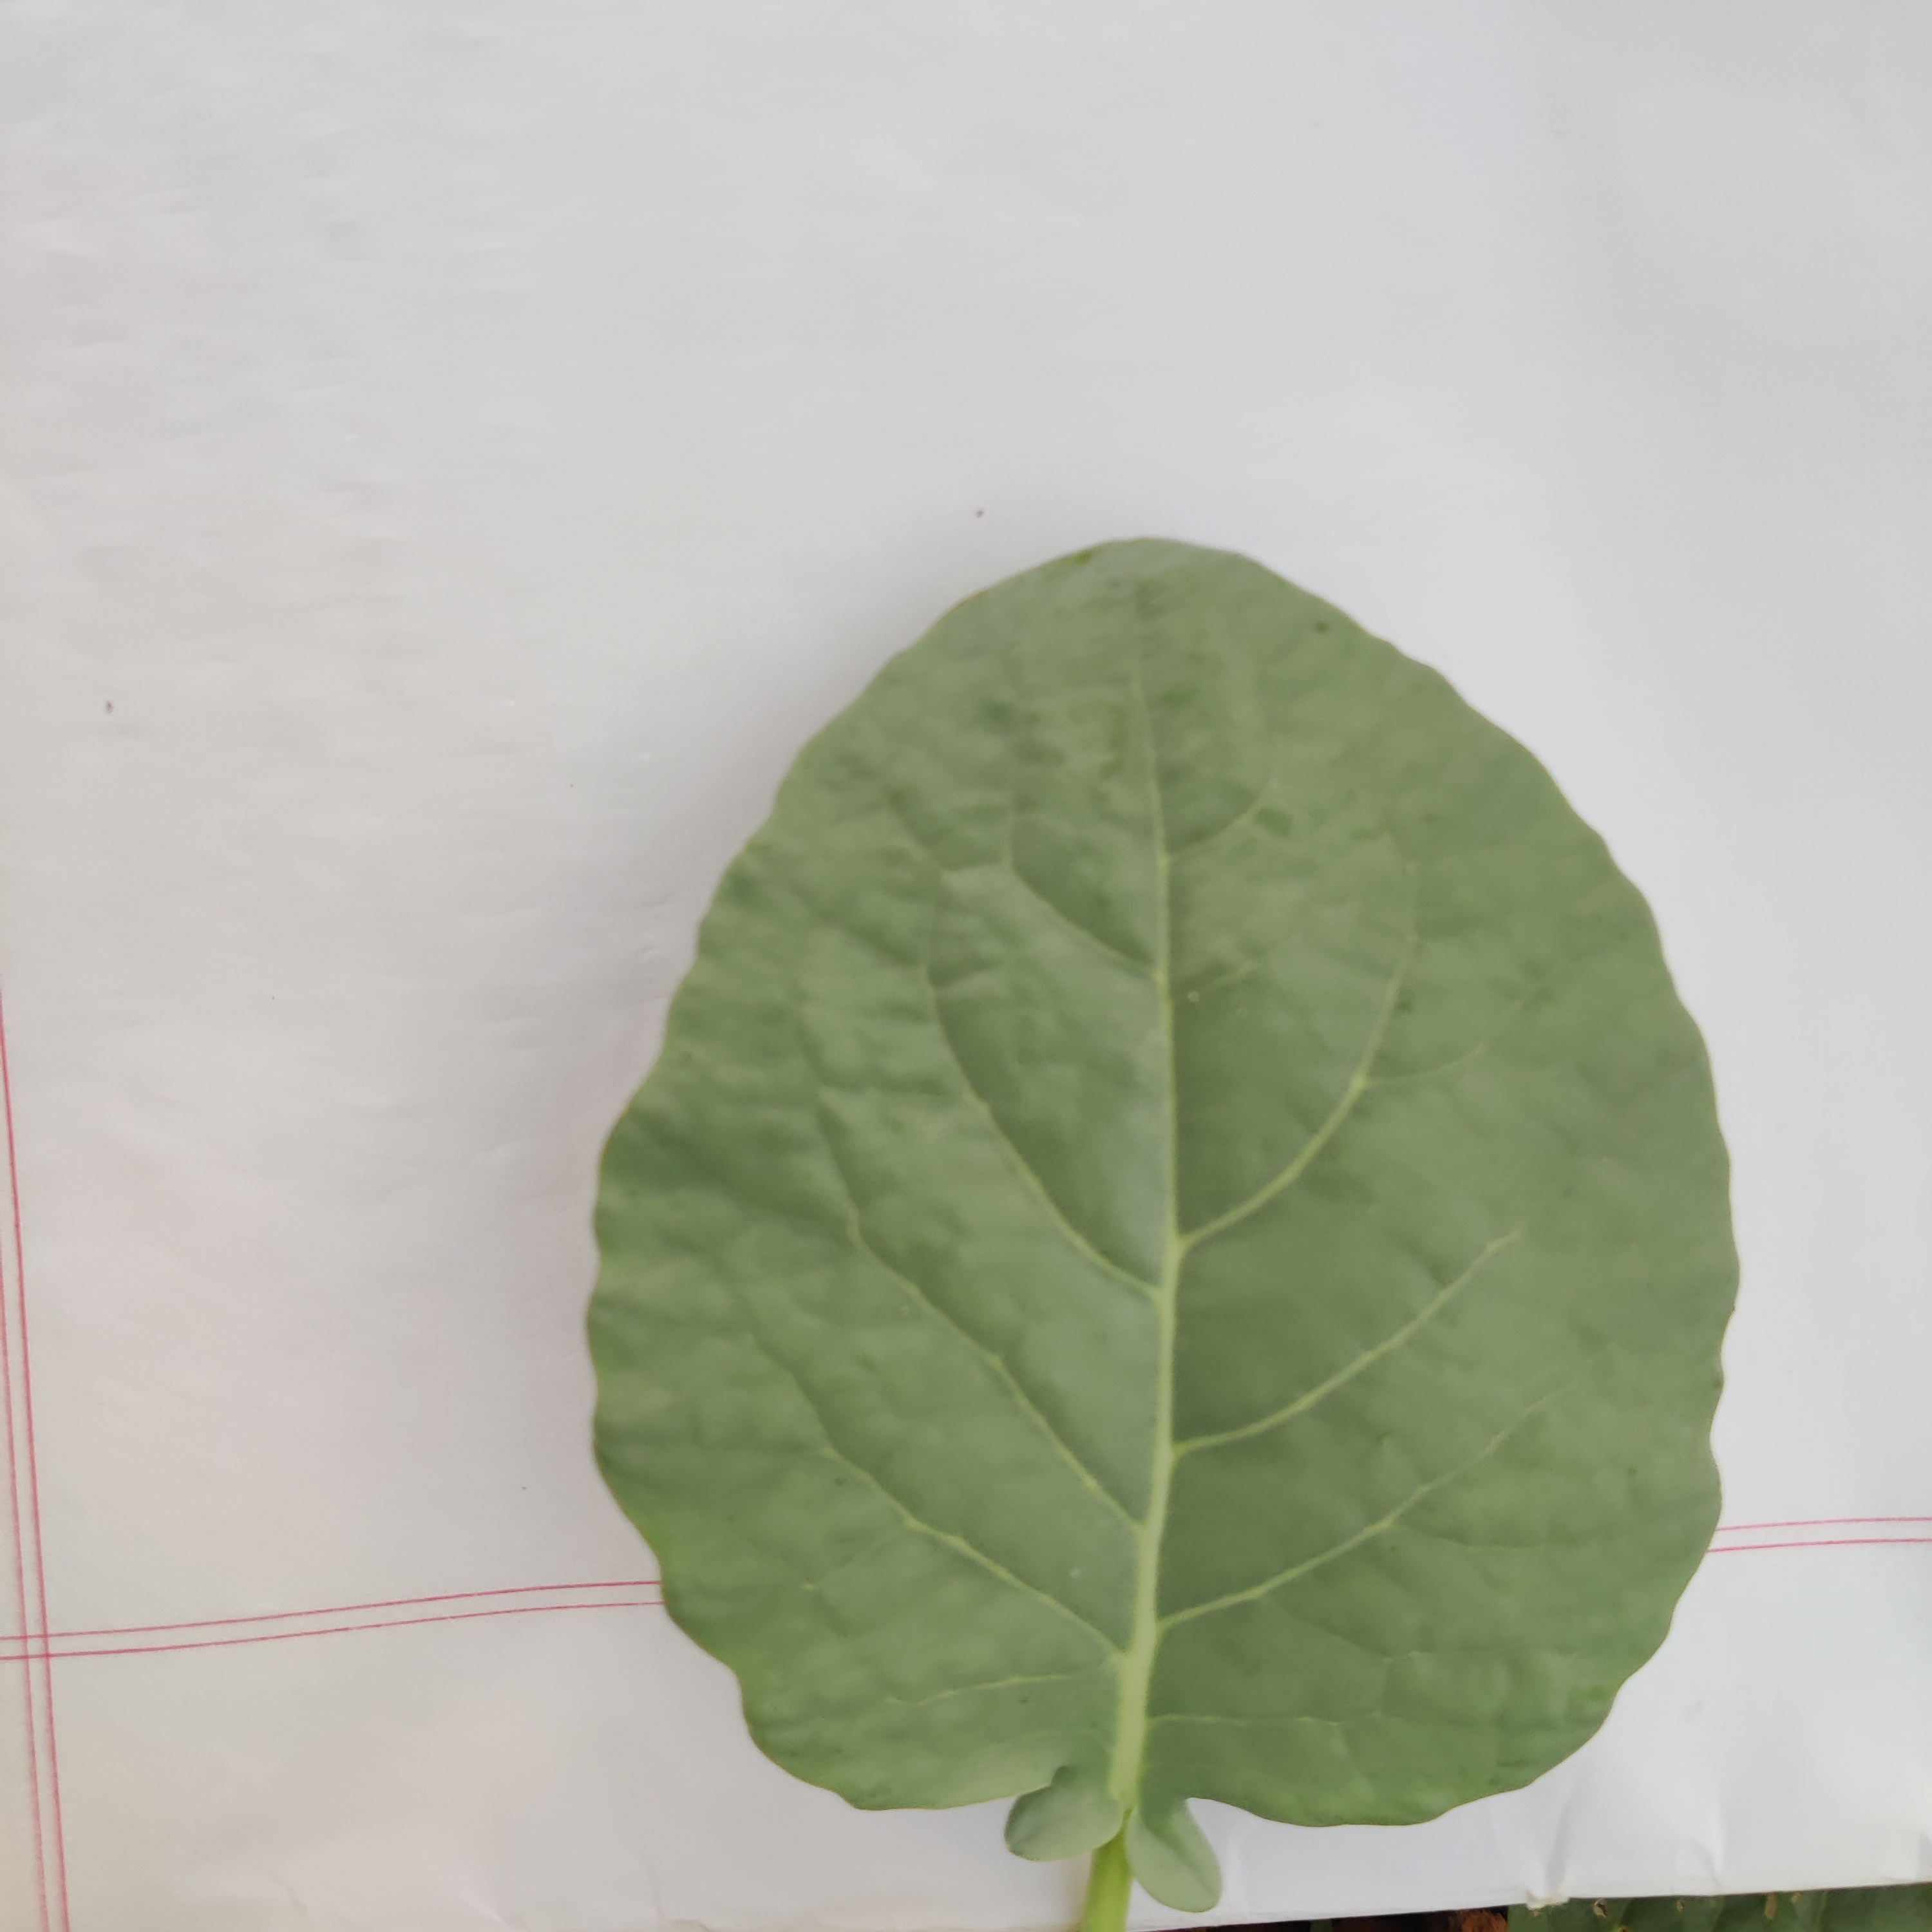
Label: Healthy